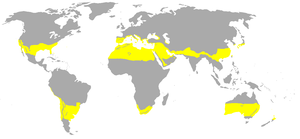
Les Cycas sont un genre de plantes arborescentes vivant dans les pays chauds. Les feuilles sporangifères évoquant les feuilles végétatives, plusieurs traits de gigantisme — très grandes feuilles, fort diamètre des troncs, ovules gros comme des œufs de pigeons, anthérozoïdes perceptibles à l’œil nu… — sont des marques d'ancienneté d'un groupe presque éteint.
La zone subtropicale ou région subtropicale est une zone géographique et climatique de la Terre. Suivant les définitions utilisées, elle fait référence à des territoires légèrement différents et sa désignation a été l'objet de débat. Pour le dictionnaire, c'est celle qui est proche des tropiques. Pour les géographes, c'est une partie de la zone tempérée, celle qui se situe juste au-dessus des tropiques entre 23,5 et 40° de latitude et avoisine la zone tropicale.